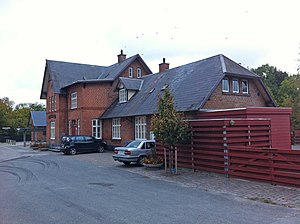
Trustrup Station
Trustrup Station, vejsiden
Trustrup Station er en letbanestation og tidligere jernbanestation på Grenaabanen, der ligger i Trustrup på Djursland.